Veiqia

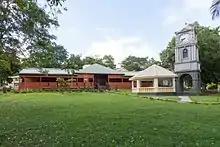
Entrance of the Fiji Museum, where an exhibition about veiqia was held

The tattooists are called or . Historically they were older women, and their expertise in creating the tattoos was held in high regard in Fijian society. One of the last traditional "dauveiqia" was a woman named Rabali, who was tattooing women between 1908 and 1910. The young woman due to be tattooed had to give the in (tapa cloth), (polished sperm whale teeth) or for the service. Although there was usually one older woman applying the tattoos, other women might be present to hold the young woman still. The ways in which worked varied. For example, in the Wailevu river region, one specialist tattooed all the women, and she was a member of a named clan (the ). Beyond Wailevu it is not known if clan affiliation was important for all the practitioners, as this evidence is not recorded for other regions.